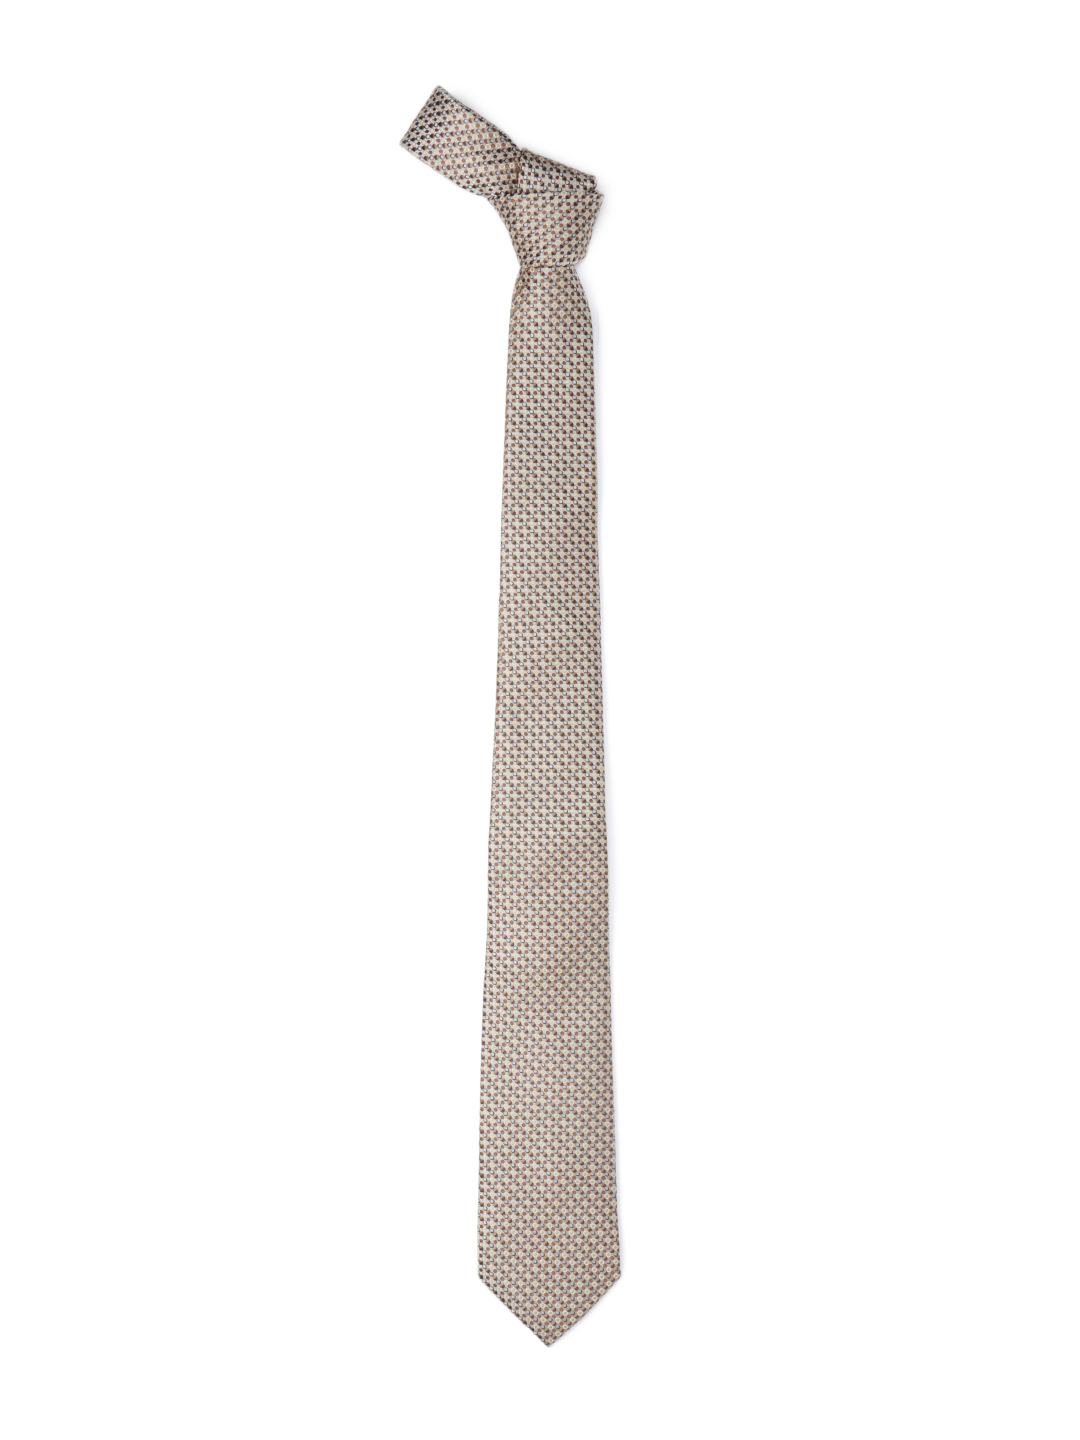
Park Avenue Men Brown Tie
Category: Accessories / Ties / Ties
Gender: Men
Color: Brown
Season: Summer 2012
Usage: Formal